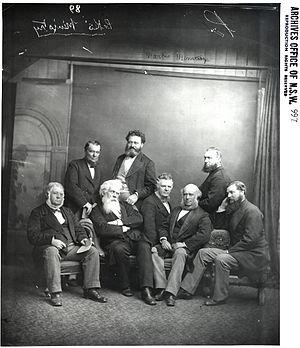
La colonie libre de Nouvelle-France est une escroquerie organisée par le français Charles du Breil, marquis de Rays, entre 1877 et 1882.